Gorilla Biscuits

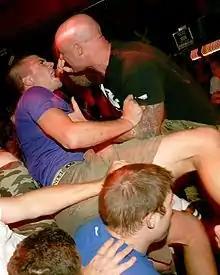
Gorilla Biscuits performing live in 2006

Gorilla Biscuits are an American hardcore punk band from New York City, New York, United States, formed in 1986. The band currently consists of Anthony "Civ" Civarelli, Walter Schreifels, Arthur Smilios and Luke Abbey, and is signed to Revelation Records. Gorilla Biscuits are part of the New York hardcore scene.